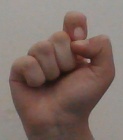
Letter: fa